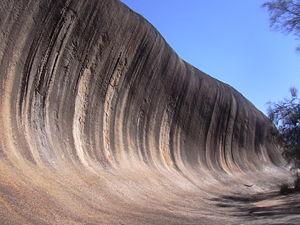
Un inselberg ou monadnock est un relief isolé qui domine significativement une plaine ou un plateau subhorizontal. Selon le Dictionnaire de la géographie de Pierre George, il s'agit, brièvement, d'un relief résiduel rocheux, escarpé ; Pierre Birot les décrira ensuite comme des montagnes miniatures créées par l'érosion.